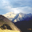
Label: mountain